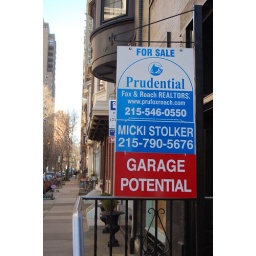
For Sale sign outside a house in Center City